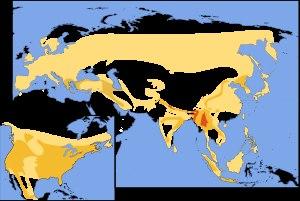
Les sittelles forment le genre d'oiseaux Sitta, unique représentant de la famille des Sittidae qui compte 28 espèces selon la classification du Congrès ornithologique international. Ces passereaux sont caractérisés par une grosse tête, une queue courte, des pattes et un bec forts. Les sittelles signalent leur territoire à l'aide de cris sonores et de chants simples. La plupart des espèces du genre ont un trait oculaire noir et des parties supérieures grises ou bleutées contrastant avec des parties inférieures claires, mais certaines espèces d'Asie du Sud-Est, comme la Sittelle bleue ou la Sittelle superbe, ont des plumages plus complexes et colorés.